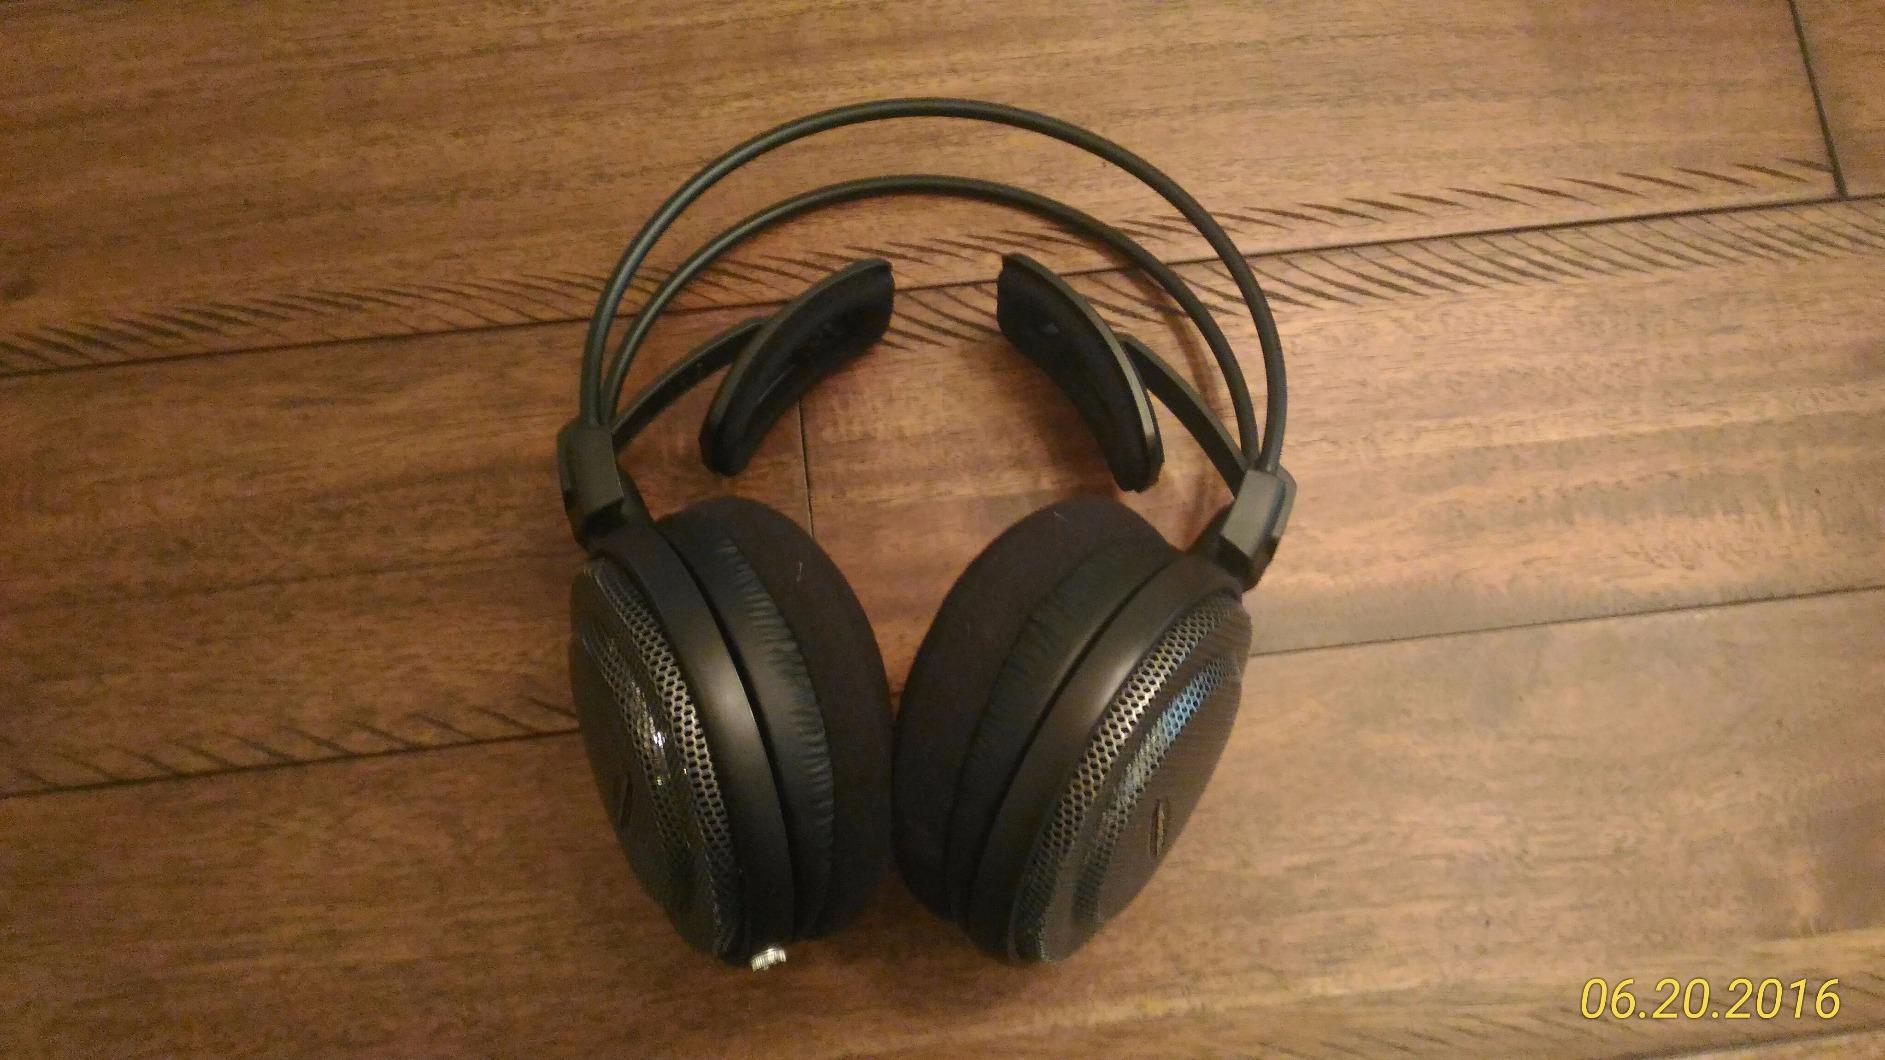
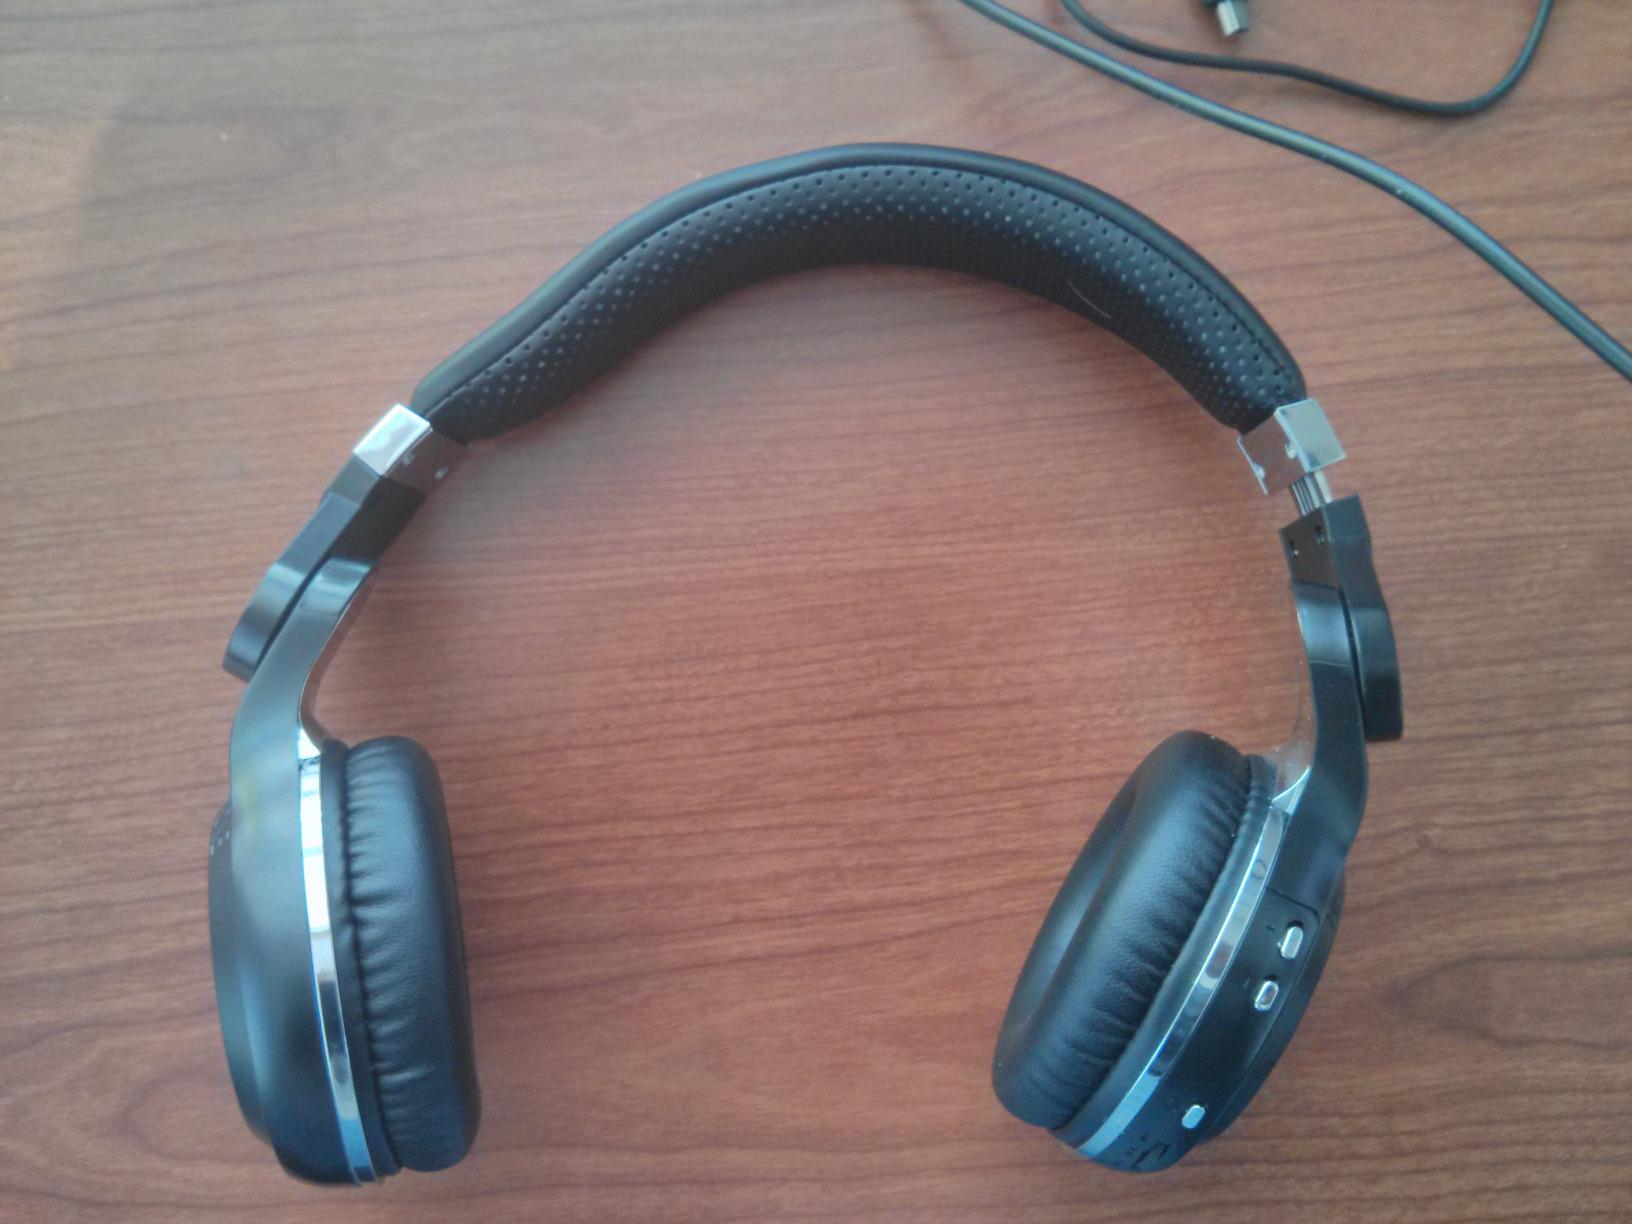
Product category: headphones
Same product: no